Mende, Lozère

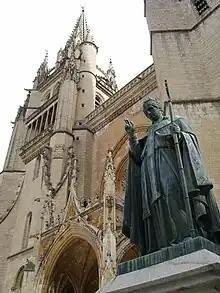
Statue of Pope Urban V

At the beginning of the 1470s, conflict erupted between Bishop and King Louis XI, because of the support that the bishop had given to the County of Armagnac when it had revolted. To counter it, the king subtracted La Panouse authority over the city which then became autonomous. It wasn't until 1478 that the bishops found authority over the city, sharing revenues with the consul.